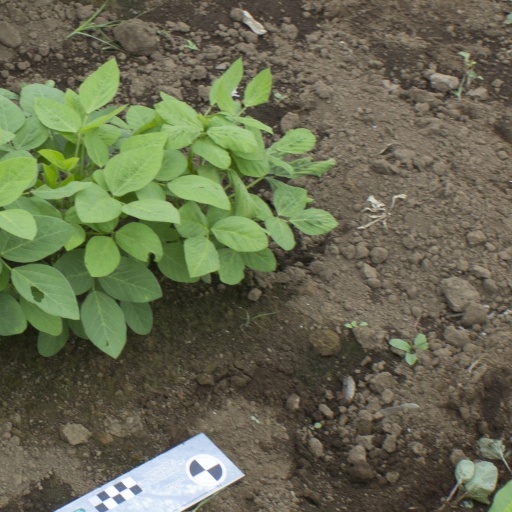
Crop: soybean